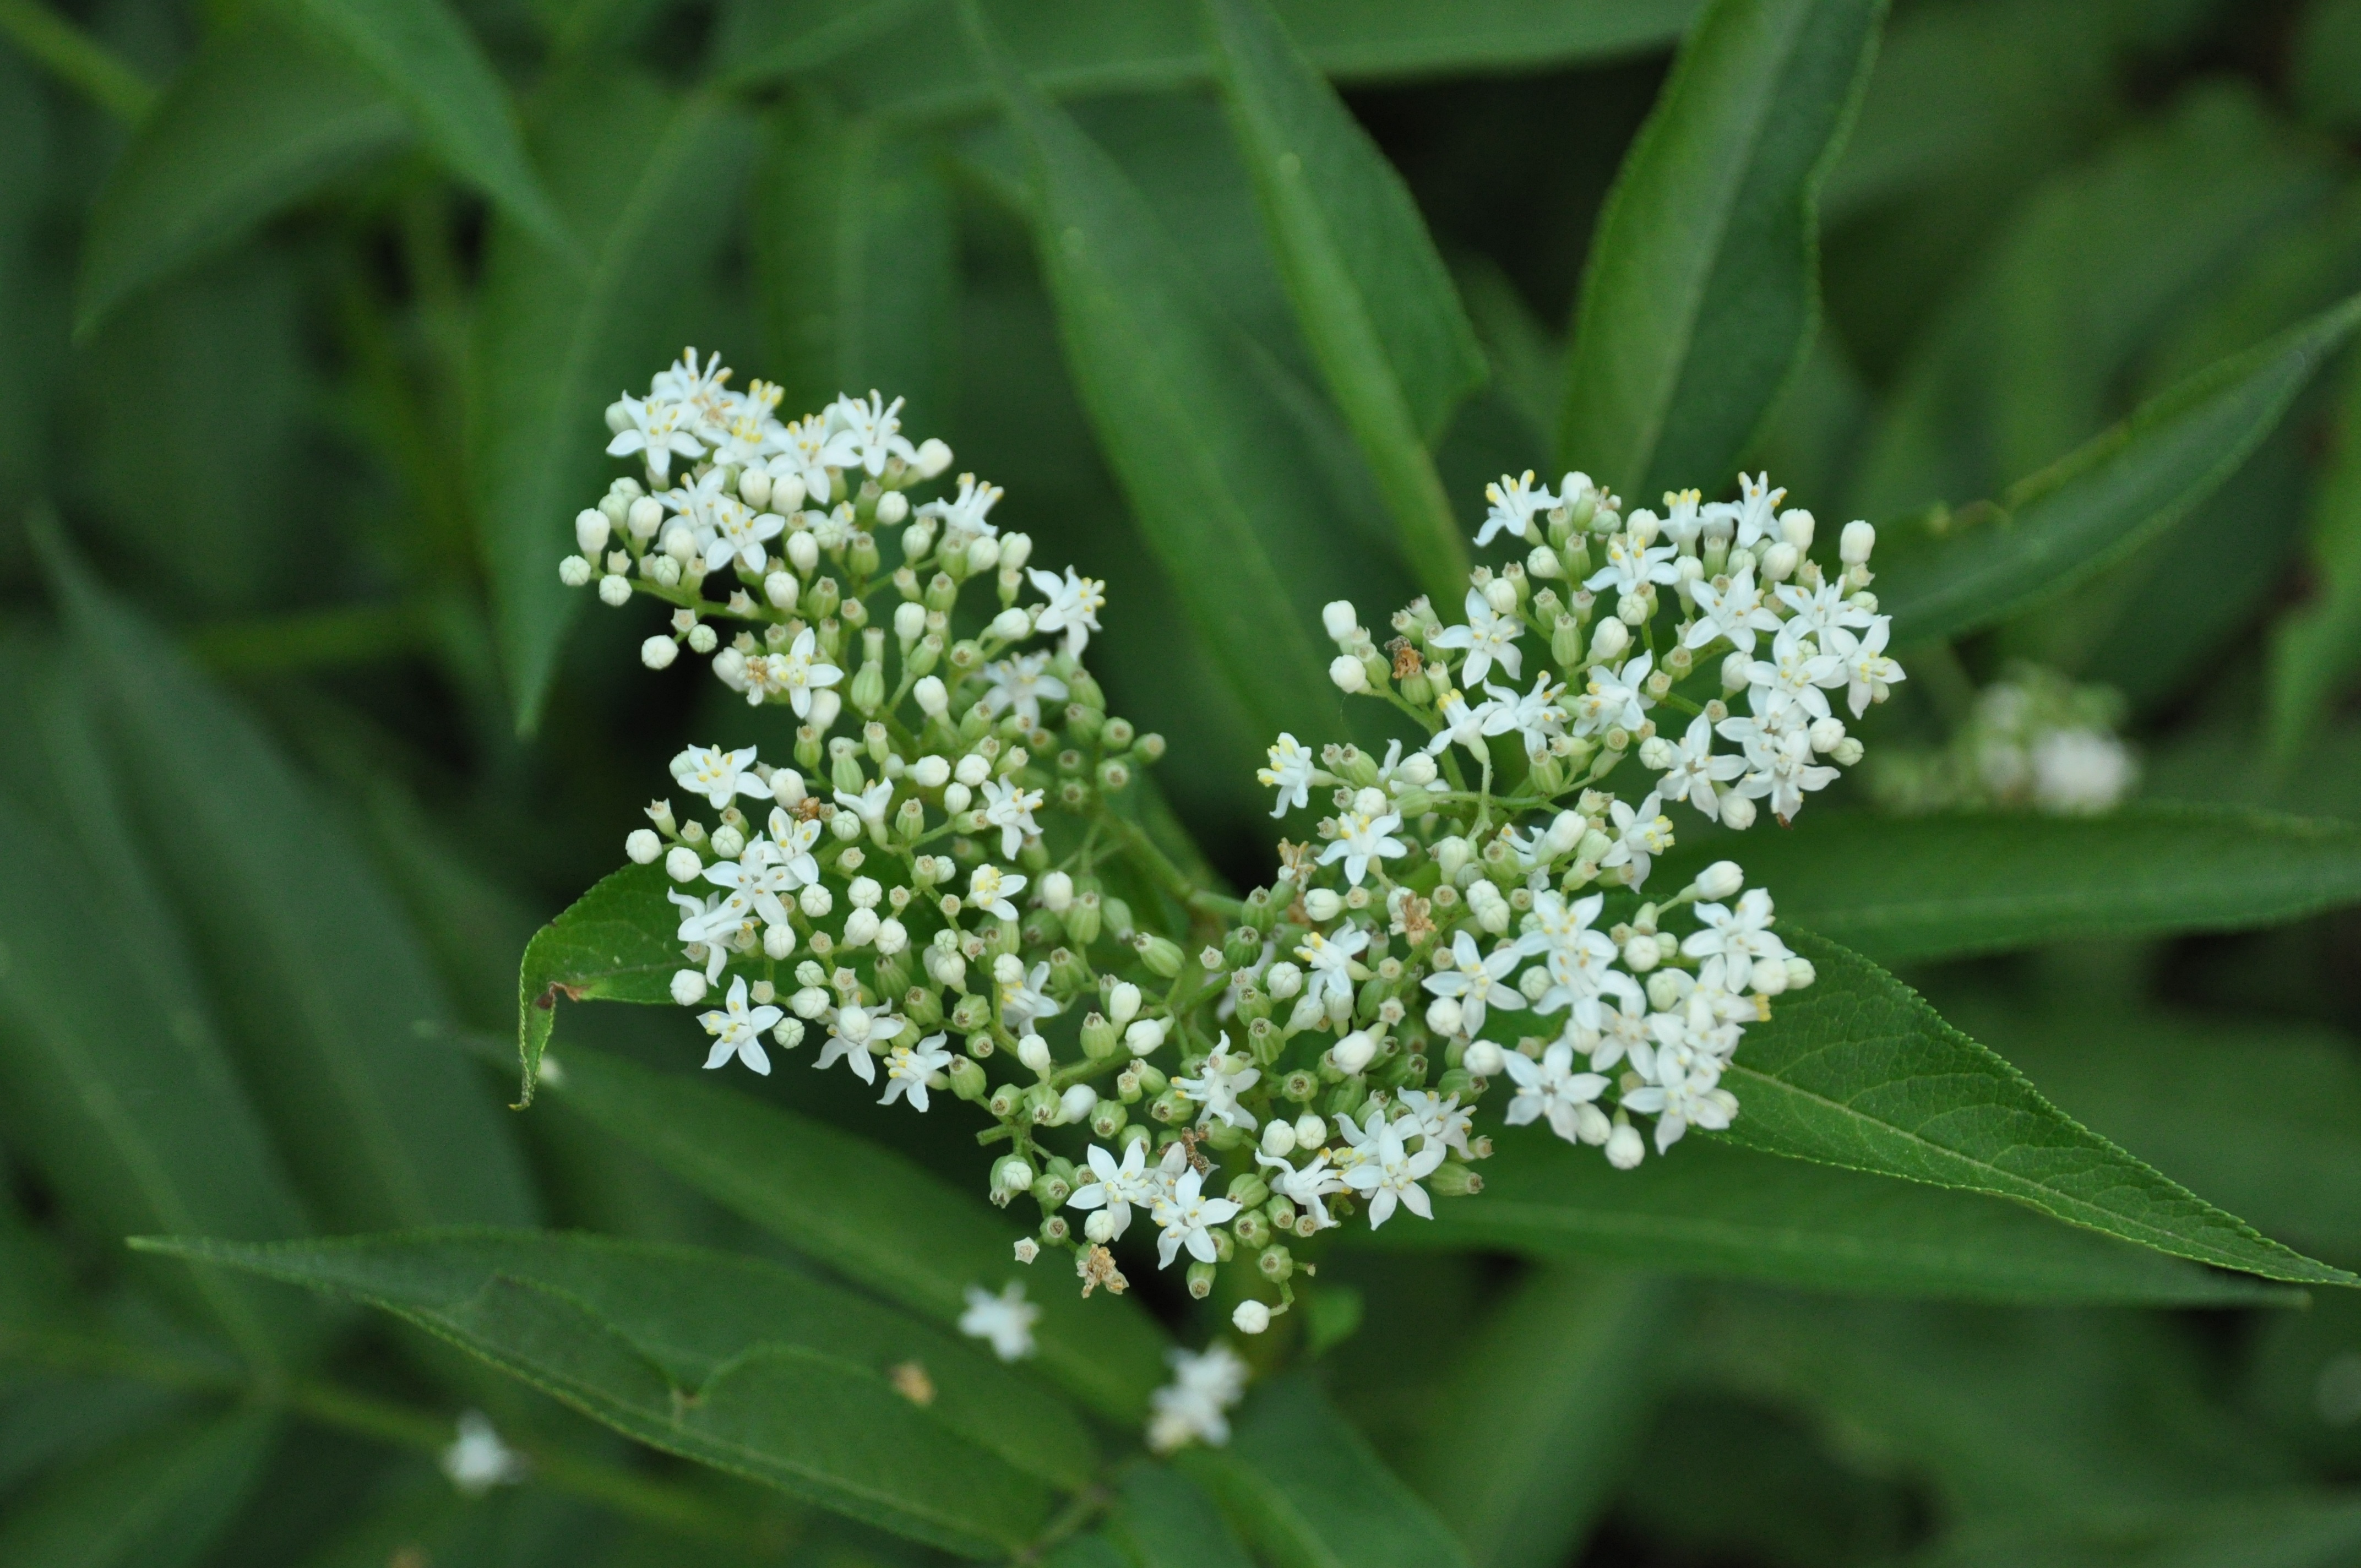
beach, landscape, tree, nature, forest, blossom, bird, light, cloud, plant, sky, white, hay, game, morning, flower, animal, ship, pond, wild, green, reflection, tower, herb, produce, park, peace, botany, blue, flora, baby, egg, wildflower, birds, clouds, duck, shrub, turkey, goose, marine, photoshop, istanbul, beautiful, meadowsweet, entertainment, natural turkey, anthriscus, flowering plant, izmir, cow parsley, schema, keeler, land plant, apiales, parsley family